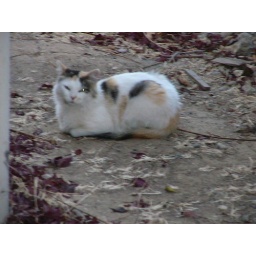
A wild cat living in the fields behind my house